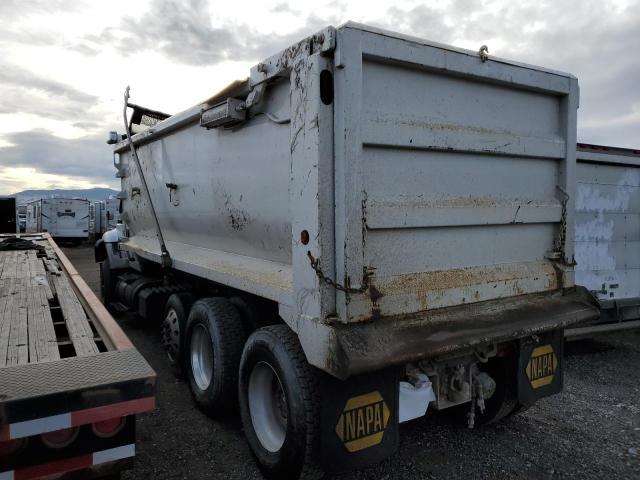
Aucun dommage détecté.
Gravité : aucun